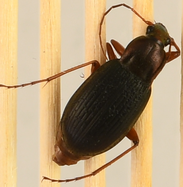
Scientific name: Chlaenius aestivus
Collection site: Smithsonian Environmental Research Center NEON (SERC), plot SERC_006